Trouvère

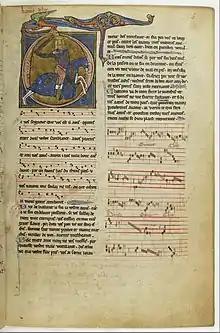
Trouvère song in the 13th century Chansonnier du Roi, BnF fr. 844, fol. 5r. The trouvère depicted is Count Theobald II of Bar.

Trouvère, sometimes spelled trouveur, is the Northern French ("langue d'oïl") form of the "langue d'oc" (Occitan) word "trobador", the precursor of the modern French word "troubadour". "Trouvère" refers to poet-composers who were roughly contemporary with and influenced by the "trobadors", both composing and performing lyric poetry during the High Middle Ages, but while the "trobadors" composed and performed in Old Occitan, the "trouvères" used the northern dialects of France. One of the first known "trouvères" was Chrétien de Troyes ( 1160s–1180s) and the "trouvères" continued to flourish until about 1300. Some 2130 "trouvère" poems have survived; of these, at least two-thirds have melodies.